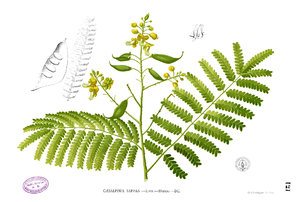
Caesalpinia est un genre végétal de la famille des Caesalpiniaceae selon la classification classique, ou des Fabaceae selon la classification phylogénétique.